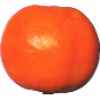
Label: Clementine 1